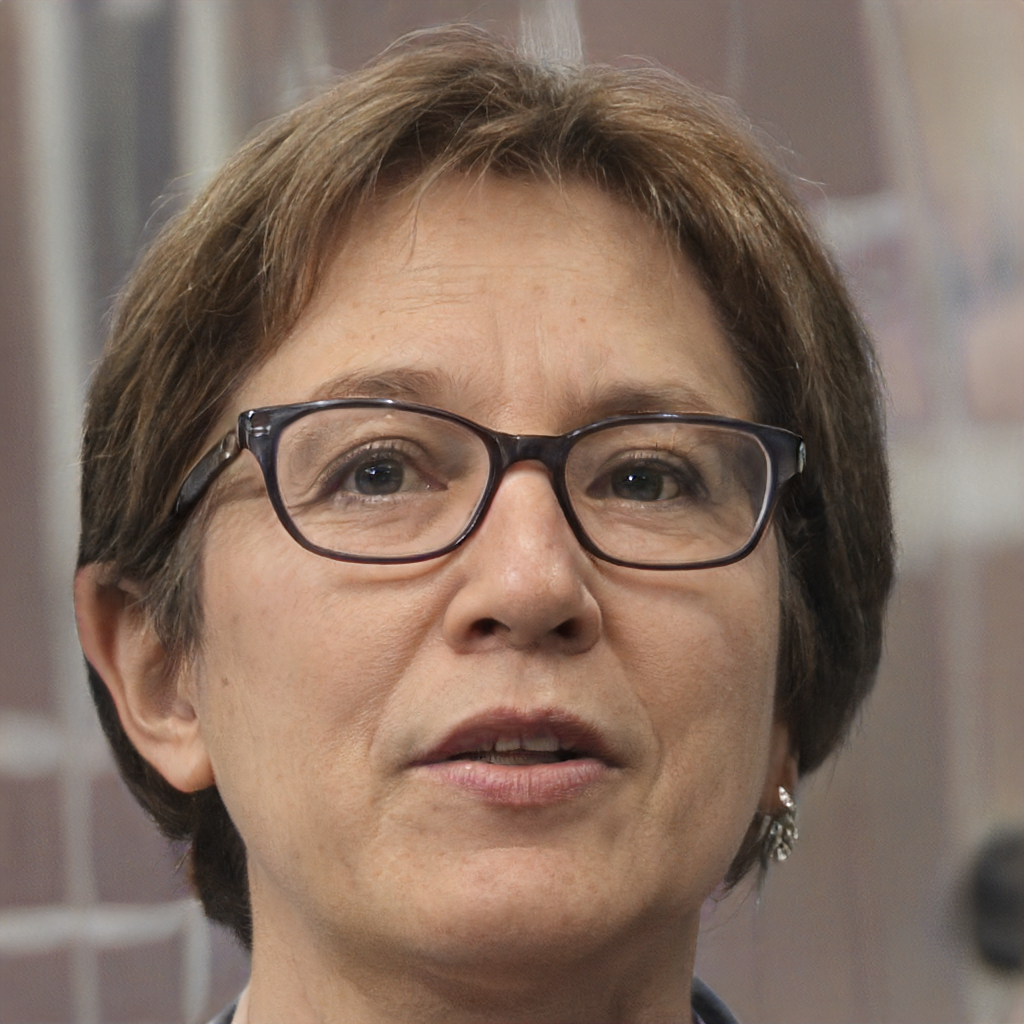
Label: Colored